Grey-headed albatross

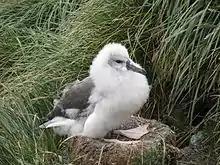
Chick at nest

At sea the grey-headed albatross is highly pelagic, more so than other mollymawks, feeding in the open oceans rather than over the continental shelves. They feed predominantly on squid, taking also some fish, crustacea, carrion, cephalopods, and lampreys. Krill is less important as a food source for this species, reflecting their more pelagic feeding range. They are capable of diving as deep as to chase prey, but do not do so frequently.